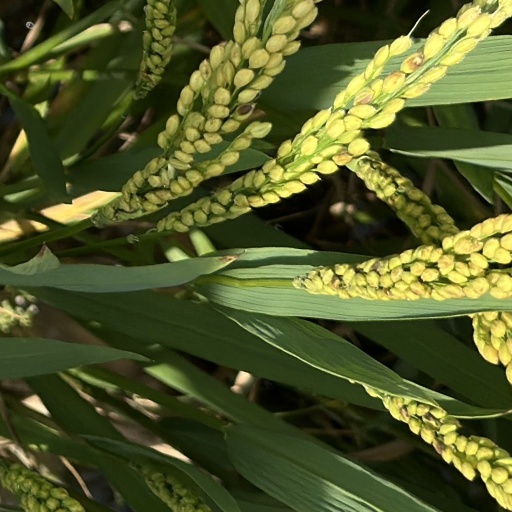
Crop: rice